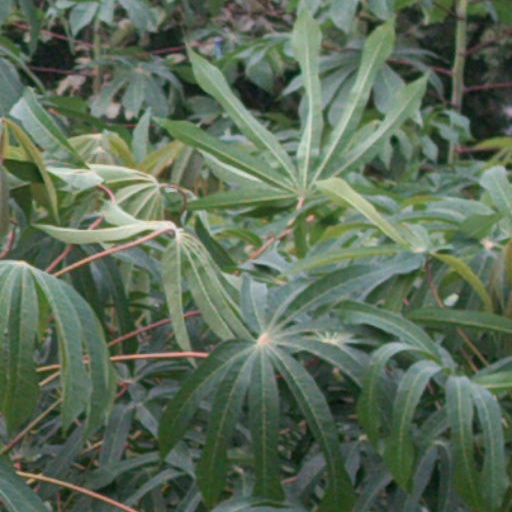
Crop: cassava